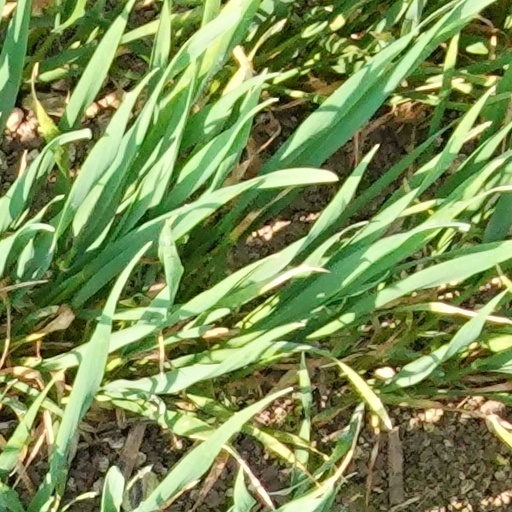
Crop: wheat